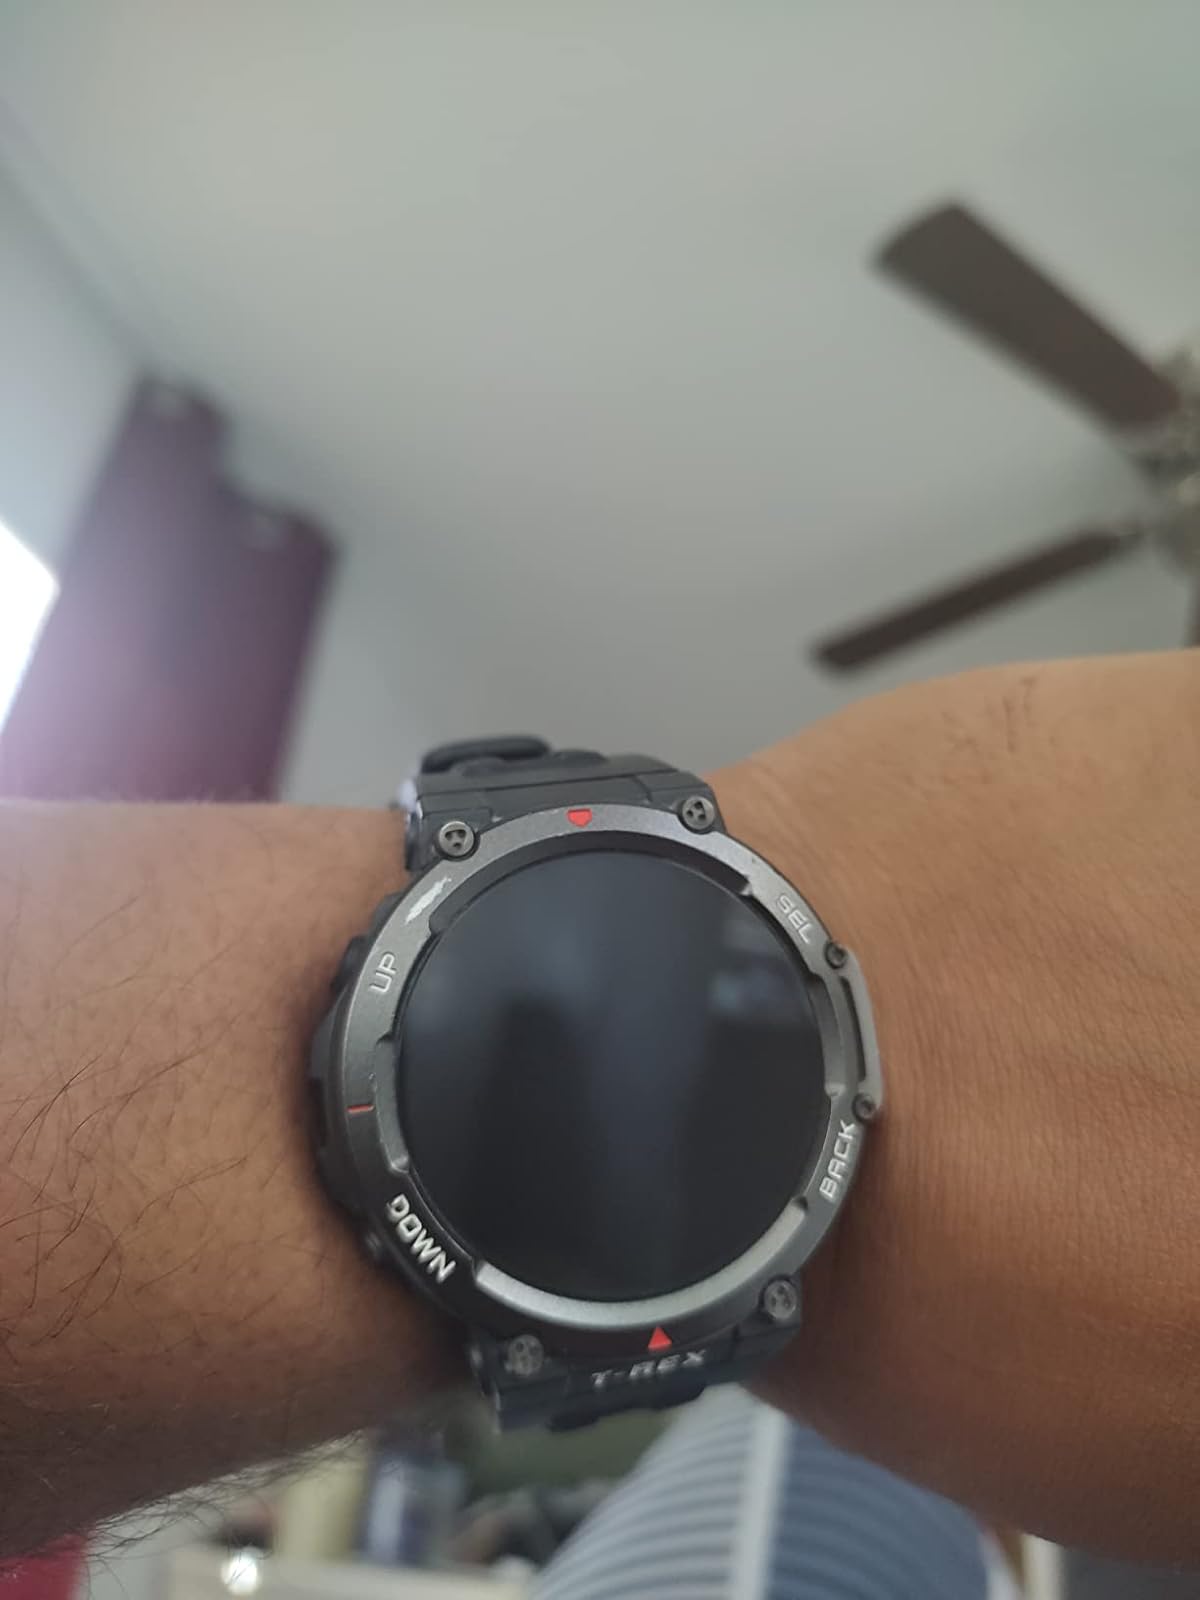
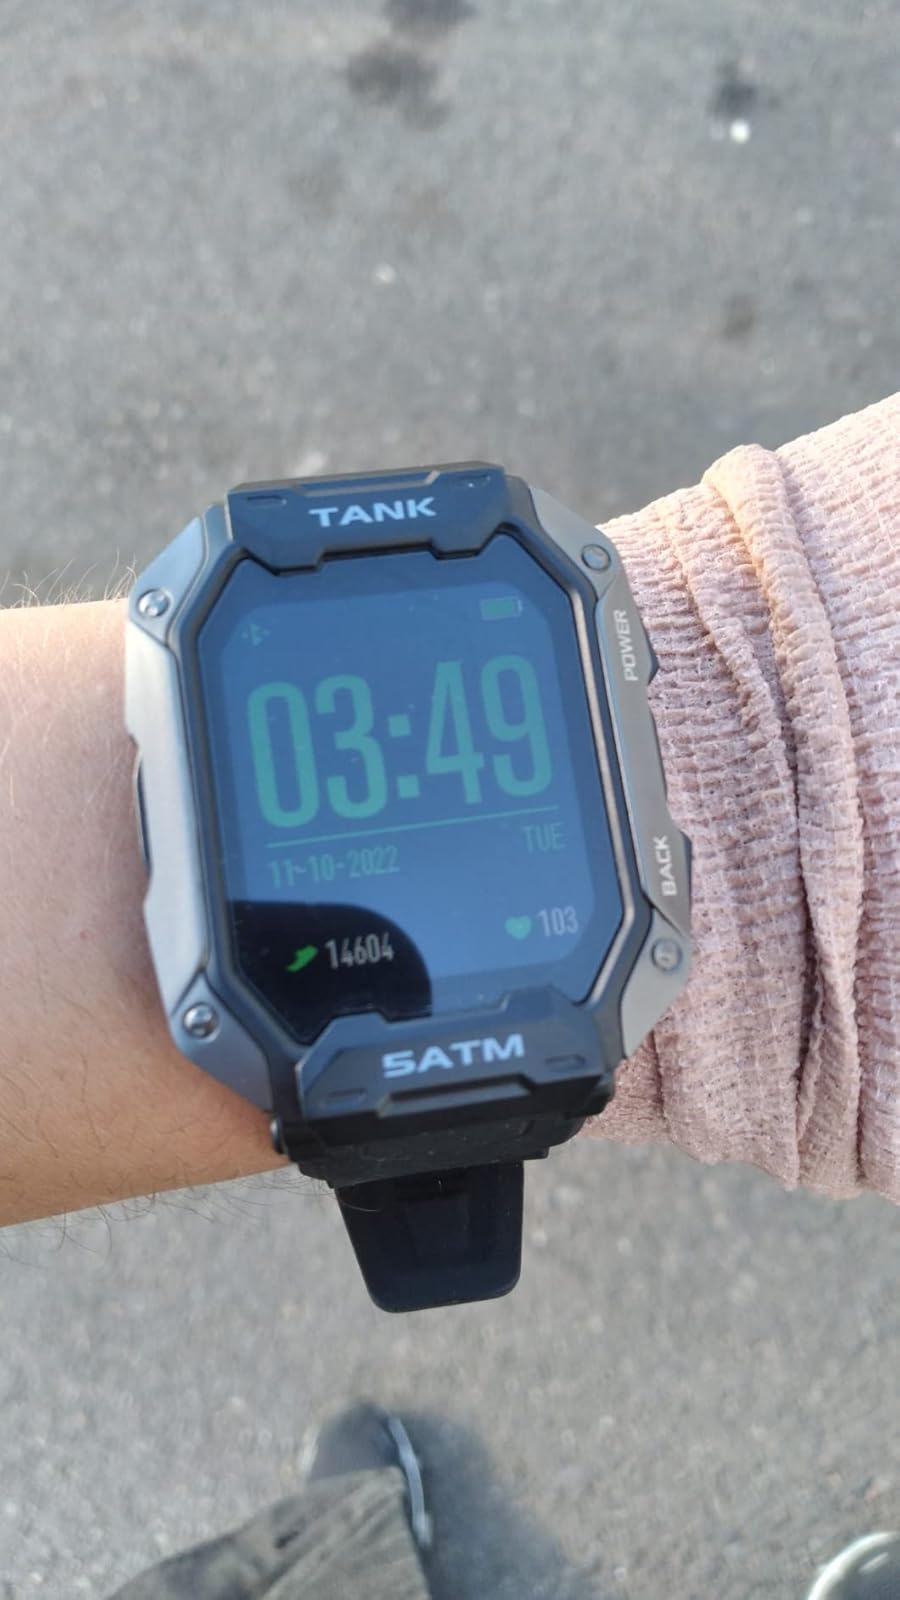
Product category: smartwatch
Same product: no